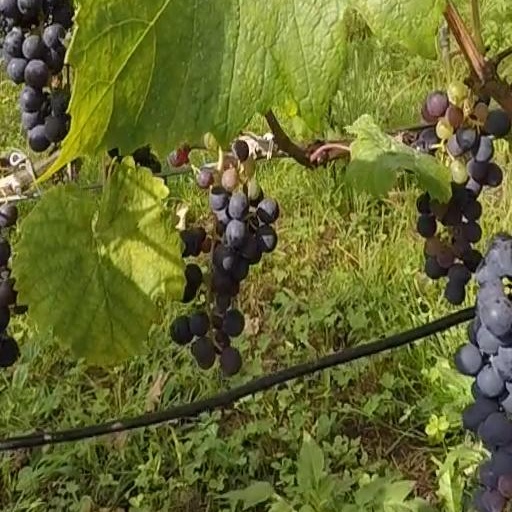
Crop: grape